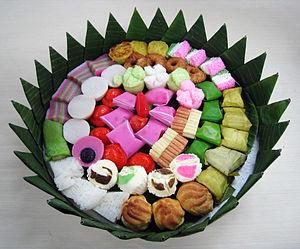
La cuisine singapourienne reflète la diversité culturelle de la cité-état. Enclave chinoise dans le monde malais, on observe une grande variété de styles culinaires à la fois chinois, malais, mais également indonésien, anglais, indien, thaï, portugais, arabe, etc.
Les kuih sont des bouchées pour le goûter ou le dessert, courantes en Indonésie, Malaisie, Singapour, aussi bien que dans les provinces chinoises du sud comme Fujian et Chaoshan.